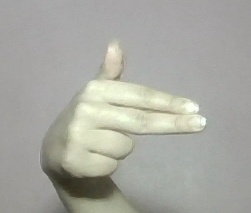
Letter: ghain